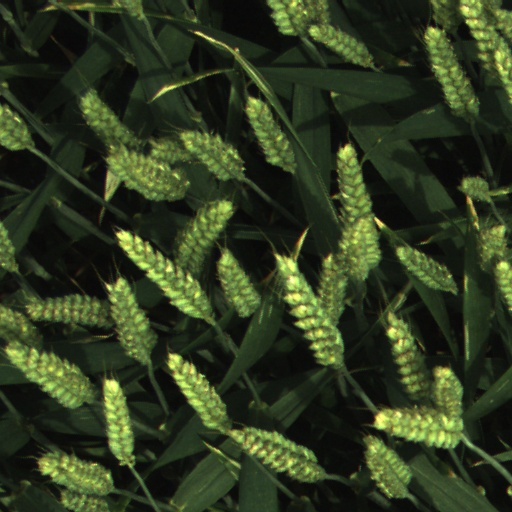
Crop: wheat